Charles XIV John

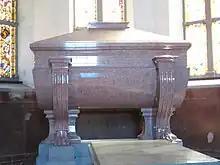
Charles John's porphyry sarcophagus

During the battle Bernadotte's personal wagon was captured by the Russians and he was accused, by the Cossacks who looted his baggage, of having extorted a large quantity of silver plate from minor German states. This claim is unsubstantiated and contrary to his reputation. He was known throughout the army for his probity and honesty in the conduct of his affairs on campaign and he refrained from the looting and brigandage that many of his fellow marshals engaged in. As a consequence, his table fare was considered poor by his brother marshals and while others dined on fine service and employed chefs, he habitually used his own money to pay for food for his troops, and to give money awards to those who merited recognition. He held his troops to the same high standard; he punished looting and rape severely, and was known to intervene with his sword drawn against those engaged in pillaging, as was the case following the capture of Lübeck.